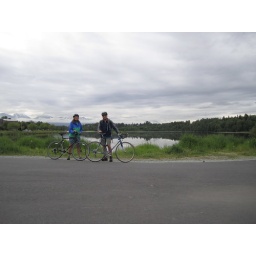
Amazing bike ride in Anchorage, tons of birds and wild flowers.